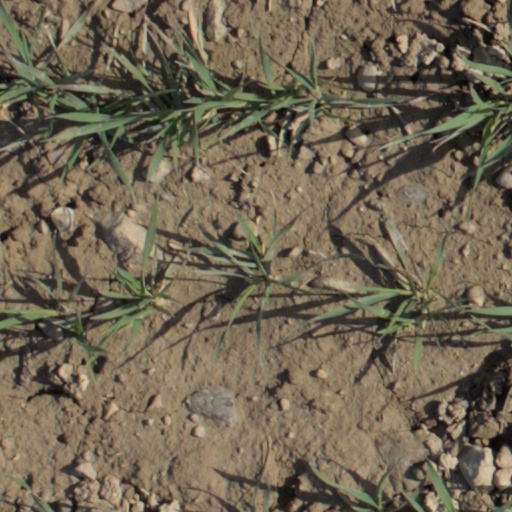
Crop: wheat